Imperial German plans for the invasion of the United Kingdom

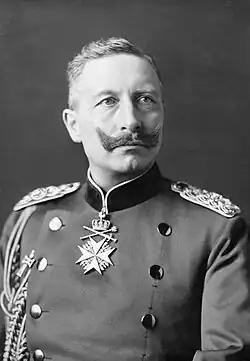
Kaiser Wilhelm II

As a result of the increasing rivalry between the two countries, German planners began considering the invasion of the United Kingdom in 1895. A concept was submitted to Wilhelm in May 1897 by Admiral Eduard von Knorr, commander of the Imperial German Navy. It considered that the small German navy would be able to launch a preemptive strike against the Royal Navy on the fifth day of mobilisation, before the British fleet became battle ready, followed immediately by a landing on British shores.